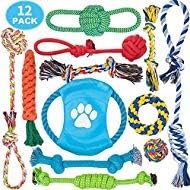
DELOMO Dog Rope Toy, 12 Pack Small Dog Toys, Natural Cotton Dog Toys for Small Dogs&Puppy
Category: Pet Supplies
Warm Tips： If the products have a smell, don’t worry! It’s completely natural and it’s very easy to wash off! DELOMO VALUABLE 12 PACK DOG ROPE TOYS SET, Keep Your Best Friend Happy and Healthy The dog rope toys are made of 100% natural cotton which is safe and healthy to give your dog endless hours of fun! Set of dog rope toys in a different size is great for small dogs and puppy of all breeds. You can use dog rope toys for: * Reducing destructive chewing on your furniture and shoes * Massaging gums and cleaning dog's teeth. * Satisfied dog's chewing needs * Playing interactive games like tug of war with your dog * Enjoying some fun time with your dog If the products have a smell, don’t worry! It’s completely natural and it’s very easy to wash off! No More Shredded Furniture Does your dog chew on the furniture all the time? Well, that's only natural! Don't worry. This dog rope toy is perfect for aggressive chewers. You can use this dog toy set to solve your dog's chewing problems. Your dog will chew on the knot rope and balls so it can have fun while keeping its teeth healthy! The cotton ropes toys will prevent the growth of plaque and tartar so your dog’s teeth and gums will stay healthy and strong. A Perfect Day At The Park Take the dog rope toys and you’re ready for the best day of fun! Your buddy will love playing fetch with the dog toys that will keep it happy and fit. With the long knot rope, you can play tug of war to keep your dog strong and keen so it can stay active. And the lightweight Frisbee can fly very far and give your dog the chance to run faster than ever! So Order Today to get the dog toy set now.
Features: 12 Pack Dog Toy Set: The toys are only suitable for small dogs & puppy. The bulk dog toys including various kinds of rope toys.Including interactive rope toys, flying disc, playing ball and other toys. More choices for your pets as playing toy, chew toy, etc. 12 pack in one package which is more valuable. Your dogs enjoy playing together. | Natural Material Dog Toy: The dog rope toy small are made from 100% natural cotton which is very safe. Weaving design makes the rope more durable. It is also the dog's tooth toys. These are good toys for your pets biting or chewing. Customize cotton strip and carrot Flossie is not only benefited for grinding the teeth but also cleaning teeth. Your small dogs will improve dental health when chewing toys. Make your pets’ tooth and gums healthier. | Outdoor Interactive Pet Toys for Dogs: These different kinds of playing toys attract pet's attention definitely. You could play interactive games like tug of war with your friends. Take them outside and do exercise that makes your dogs healthier and happier. It will offer you and your pet have an amusing leisure time. | Prevent your furniture damaged: When the dogs stay at home alone. They will feel anxiety and lonely. Sometimes they like to chew your sofa or other furniture. These chew toys are strong weaving for dogs playing and chewing. Reduce their nervous. Protect your furniture from biting or grabbing by pets. | Lifetime Warranty: Delomo offers 100% satisfaction guarantee. If you have any issue about this dog rope toys, please don’t hesitate to contact us anytime. Warm Tips: For your dog's safety prevent dogs swallow the toys. It is more suitable for playing after full. Or offer some food for your dogs when you left home.